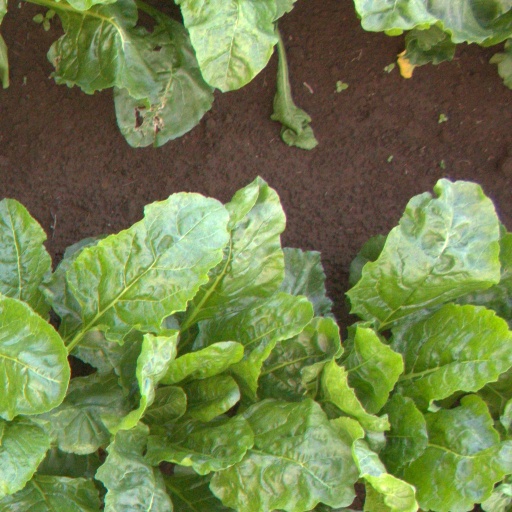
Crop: sugar beet